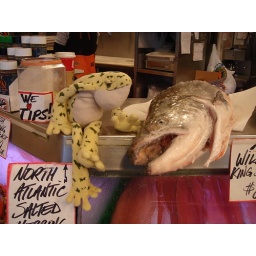
Travel Frog spends a little quality time with one of the flying fish at Pike Market in Seattle